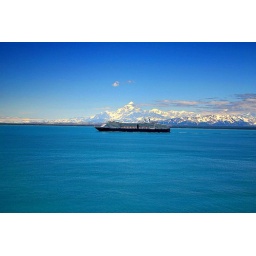
That is a cruise ship with Mount Saint Elias in the background. And a lot of great water in the foreground.